Lukas Uleckas

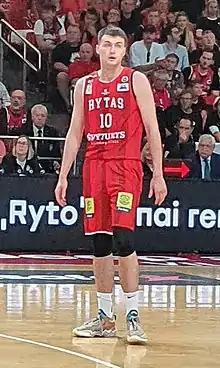
Uleckas with Rytas Vilnius during the 2022 LKL Finals

Lukas Uleckas (born 6 August 1999) is a Lithuanian professional basketball player for Šiauliai of the Lithuanian Basketball League (LKL). Uleckas has competed with the Lithuanian junior national teams on multiple occasions.